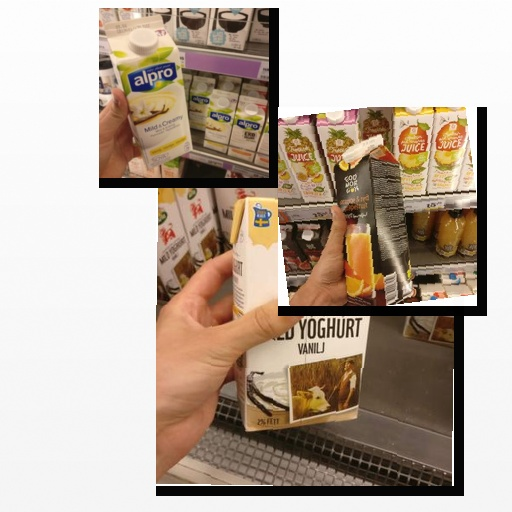
Food items: orange_red_grapefruit_juice, vanilla_soyghurt, vanilla_yoghurt